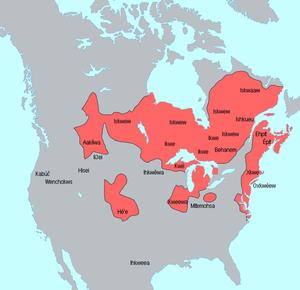
Les langues algonquiennes sont une famille de langues parlées en Amérique du Nord, pratiquées par les Algonquiens et qui incluent la plupart des langues de la famille algique. Il ne faut pas confondre les langues algonquiennes avec l'algonquin, qui est l'une des nombreuses langues algonquiennes.